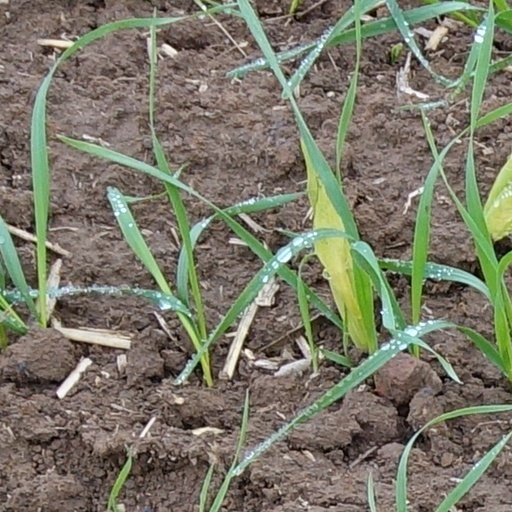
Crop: wheat